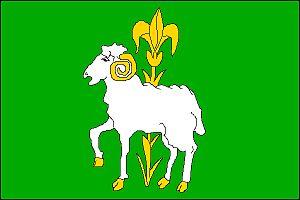
Mladecko est une commune du district d'Opava, dans la région de Moravie-Silésie, en République tchèque. Sa population s'élevait à 151 habitants en 2017.